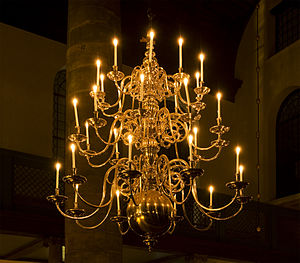
Lysekrone
Antik lysekrone med kærter.
En lysekrone er en forgrenet dekorativ lyskilde fastgjort i loftet. Lysekroner er ofte ornamenterede og har kærter eller pærer. De kan være dekoreret med glas- eller krystalprismer for at øge effekten.